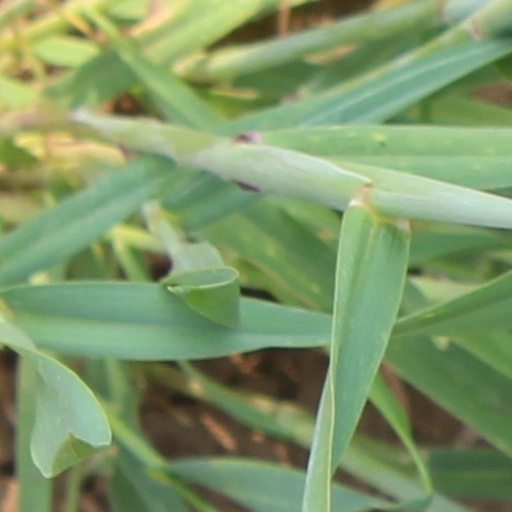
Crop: wheat